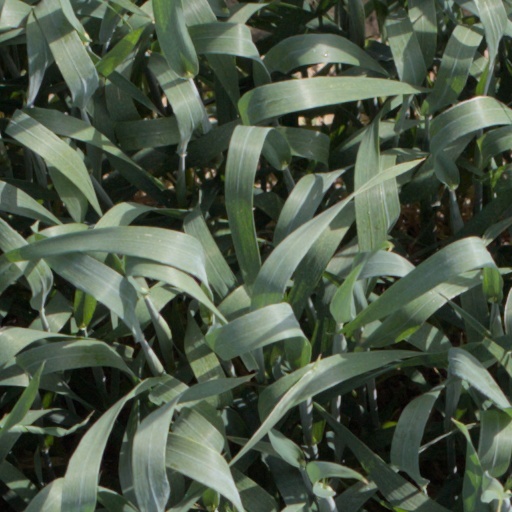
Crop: wheat